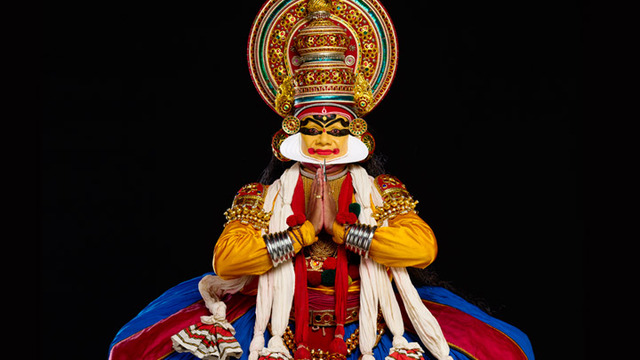
Dance form: kathakali